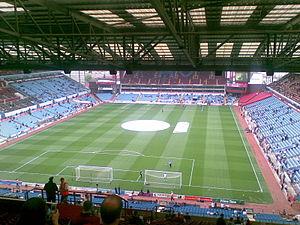
La finale de la Coupe d'Europe des vainqueurs de coupe 1998-1999 est la 39ᵉ et dernière finale de la Coupe d'Europe des vainqueurs de coupe, organisée par l'UEFA. Ce match de football a lieu le 19 mai 1999 au Villa Park de Birmingham, en Angleterre.
La Coupe du monde de rugby à XV 2015 a lieu en Angleterre et au pays de Galles du 18 septembre au 31 octobre 2015. Il s'agit de la huitième édition de cette compétition disputée tous les quatre ans depuis 1987. L'annonce du pays organisateur a lieu le 29 juillet 2009. Les rencontres sont disputées en Angleterre, à l'exception de certains matchs accueilliis au Millennium Stadium de Cardiff au pays de Galles. La Nouvelle-Zélande remporte la compétition en dominant l'Australie en finale.